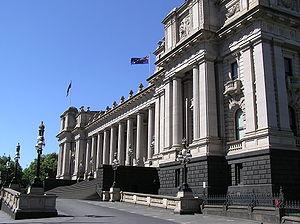
Cet article détaille l'histoire de l'État australien du Victoria c'est-à-dire à partir de l'arrivée des Européens, les Aborigènes ne connaissant pas l'écriture, leur occupation du pays rentre dans la préhistoire du Victoria.